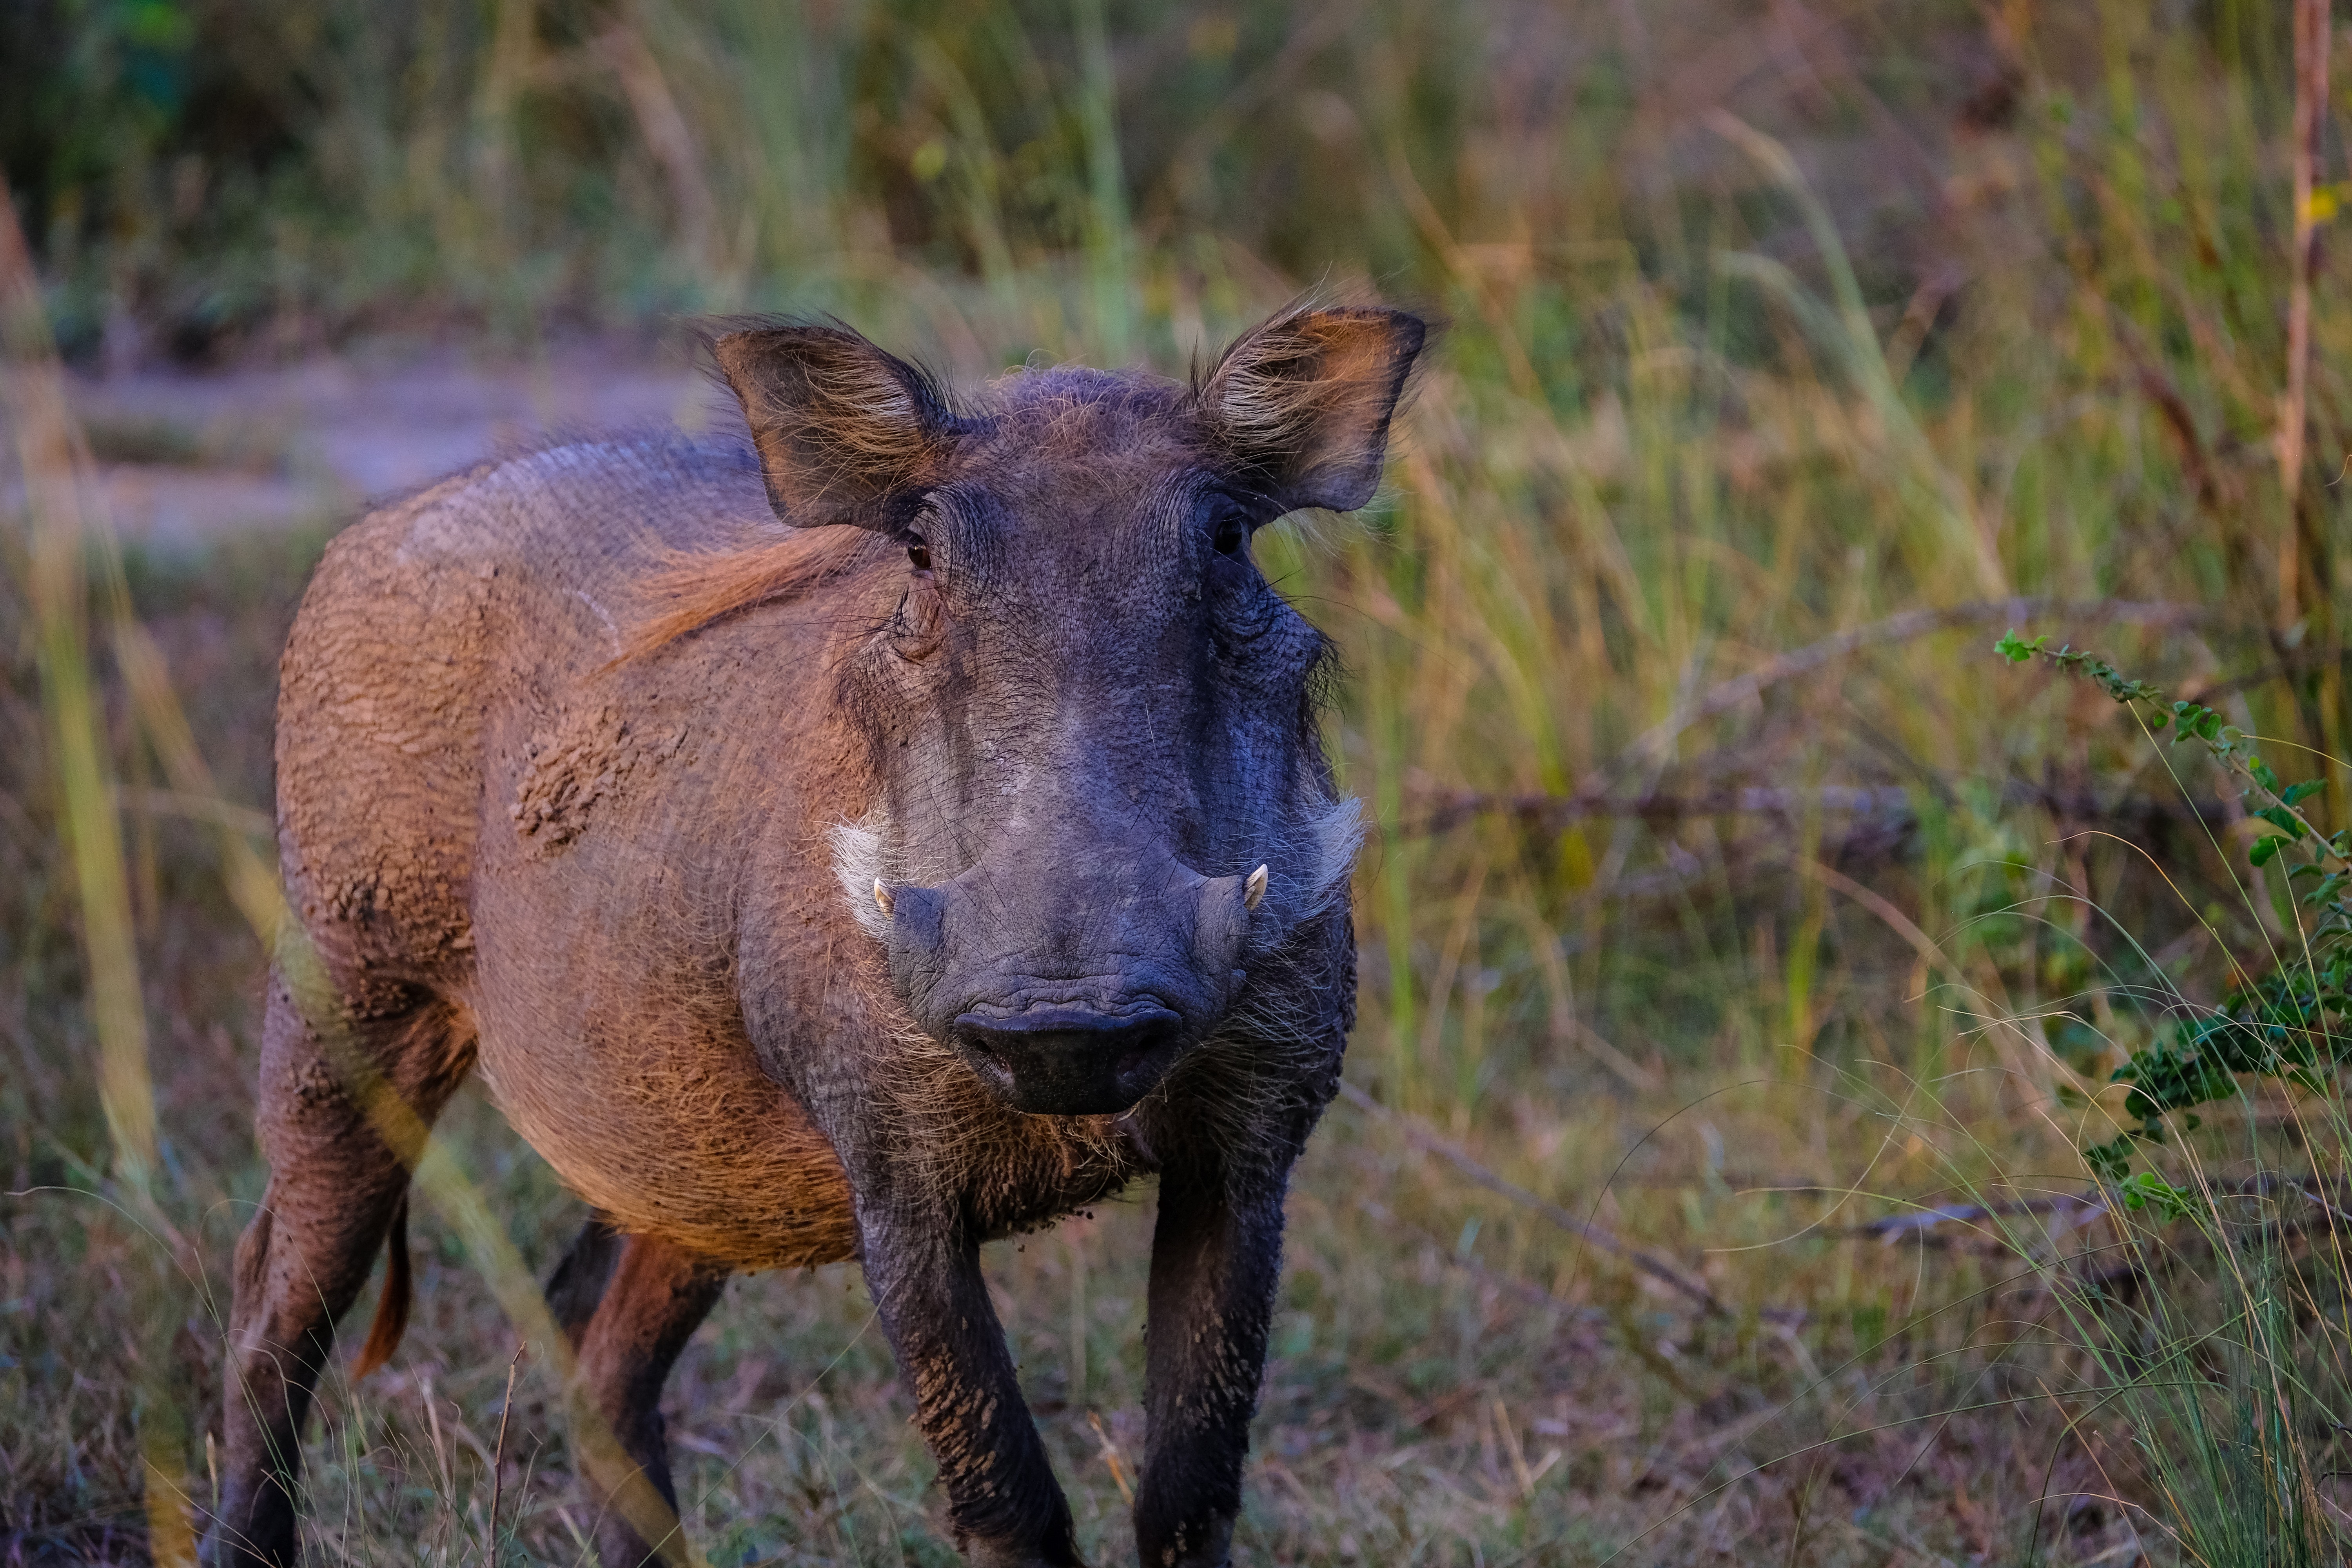
vertebrate, wildlife, mammal, warthog, terrestrial animal, suidae, natural landscape, snout, boar, grass, national park, pasture, meadow, grassland, livestock, plant, safari, landscape, fawn